Tel Aviv

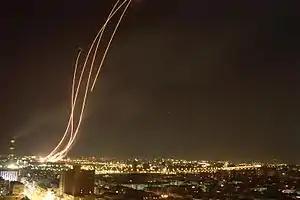
Patriot missiles being launched to intercept an Iraqi Scud missile during the Gulf War in 1991

After Israel declared Independence on 14 May 1948, Tel Aviv was the temporary government center of the State of Israel. The city was repeatedly bombed by Egyptian warplanes and shelled by Egyptian warships during the Israeli War of Independence, killing around 150 people. The most significant attack was the bombing of the central bus station, in which 42 people were killed. On 3 June 1948, the Israeli Air Force scored its first aerial victory over Tel Aviv when Israeli fighter pilot Modi Alon shot down two Egyptian bombers during a raid. The city was also the scene of fighting between the Israel Defense Forces and Irgun during the Altalena Affair, in which the IDF stopped an Irgun attempt to import arms for its own use.